Wuthering Heights (1939 film)

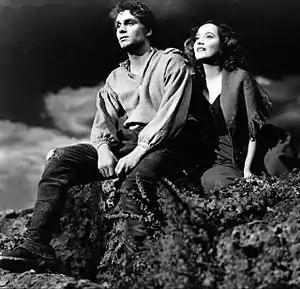
Laurence Olivier and Merle Oberon

The film significantly shortened the plot of the novel. Originally, the book was divided into two volumes, the first involving Cathy and Heathcliff, and the second later in time involving Heathcliff's interactions with Cathy's daughter, also called Catherine, Heathcliff's son by Isabella, Linton, and Hindley's son Hareton. In the film the second volume, and thus the children and their stories, is omitted.